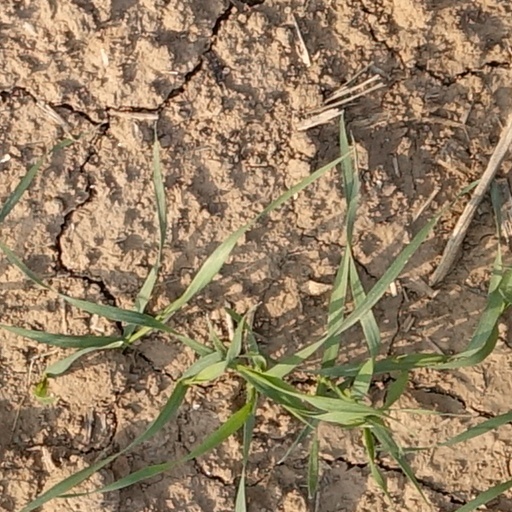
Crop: wheat